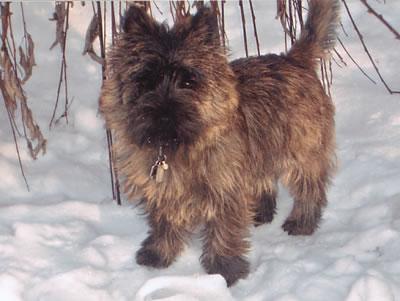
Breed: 211-n000009-cairn